Bella Bixby

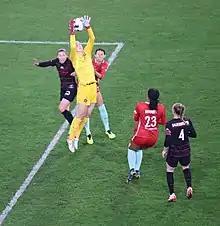
Bixby makes a save in the 2022 NWSL Championship en-route to posting a clean sheet.

Bixby was injured for most of her first year with Portland and was forced to miss most of the year after suffering a wrist injury while on loan in Germany. She then spent part of 2019 on loan in Israel.